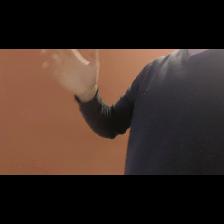
Label: Human